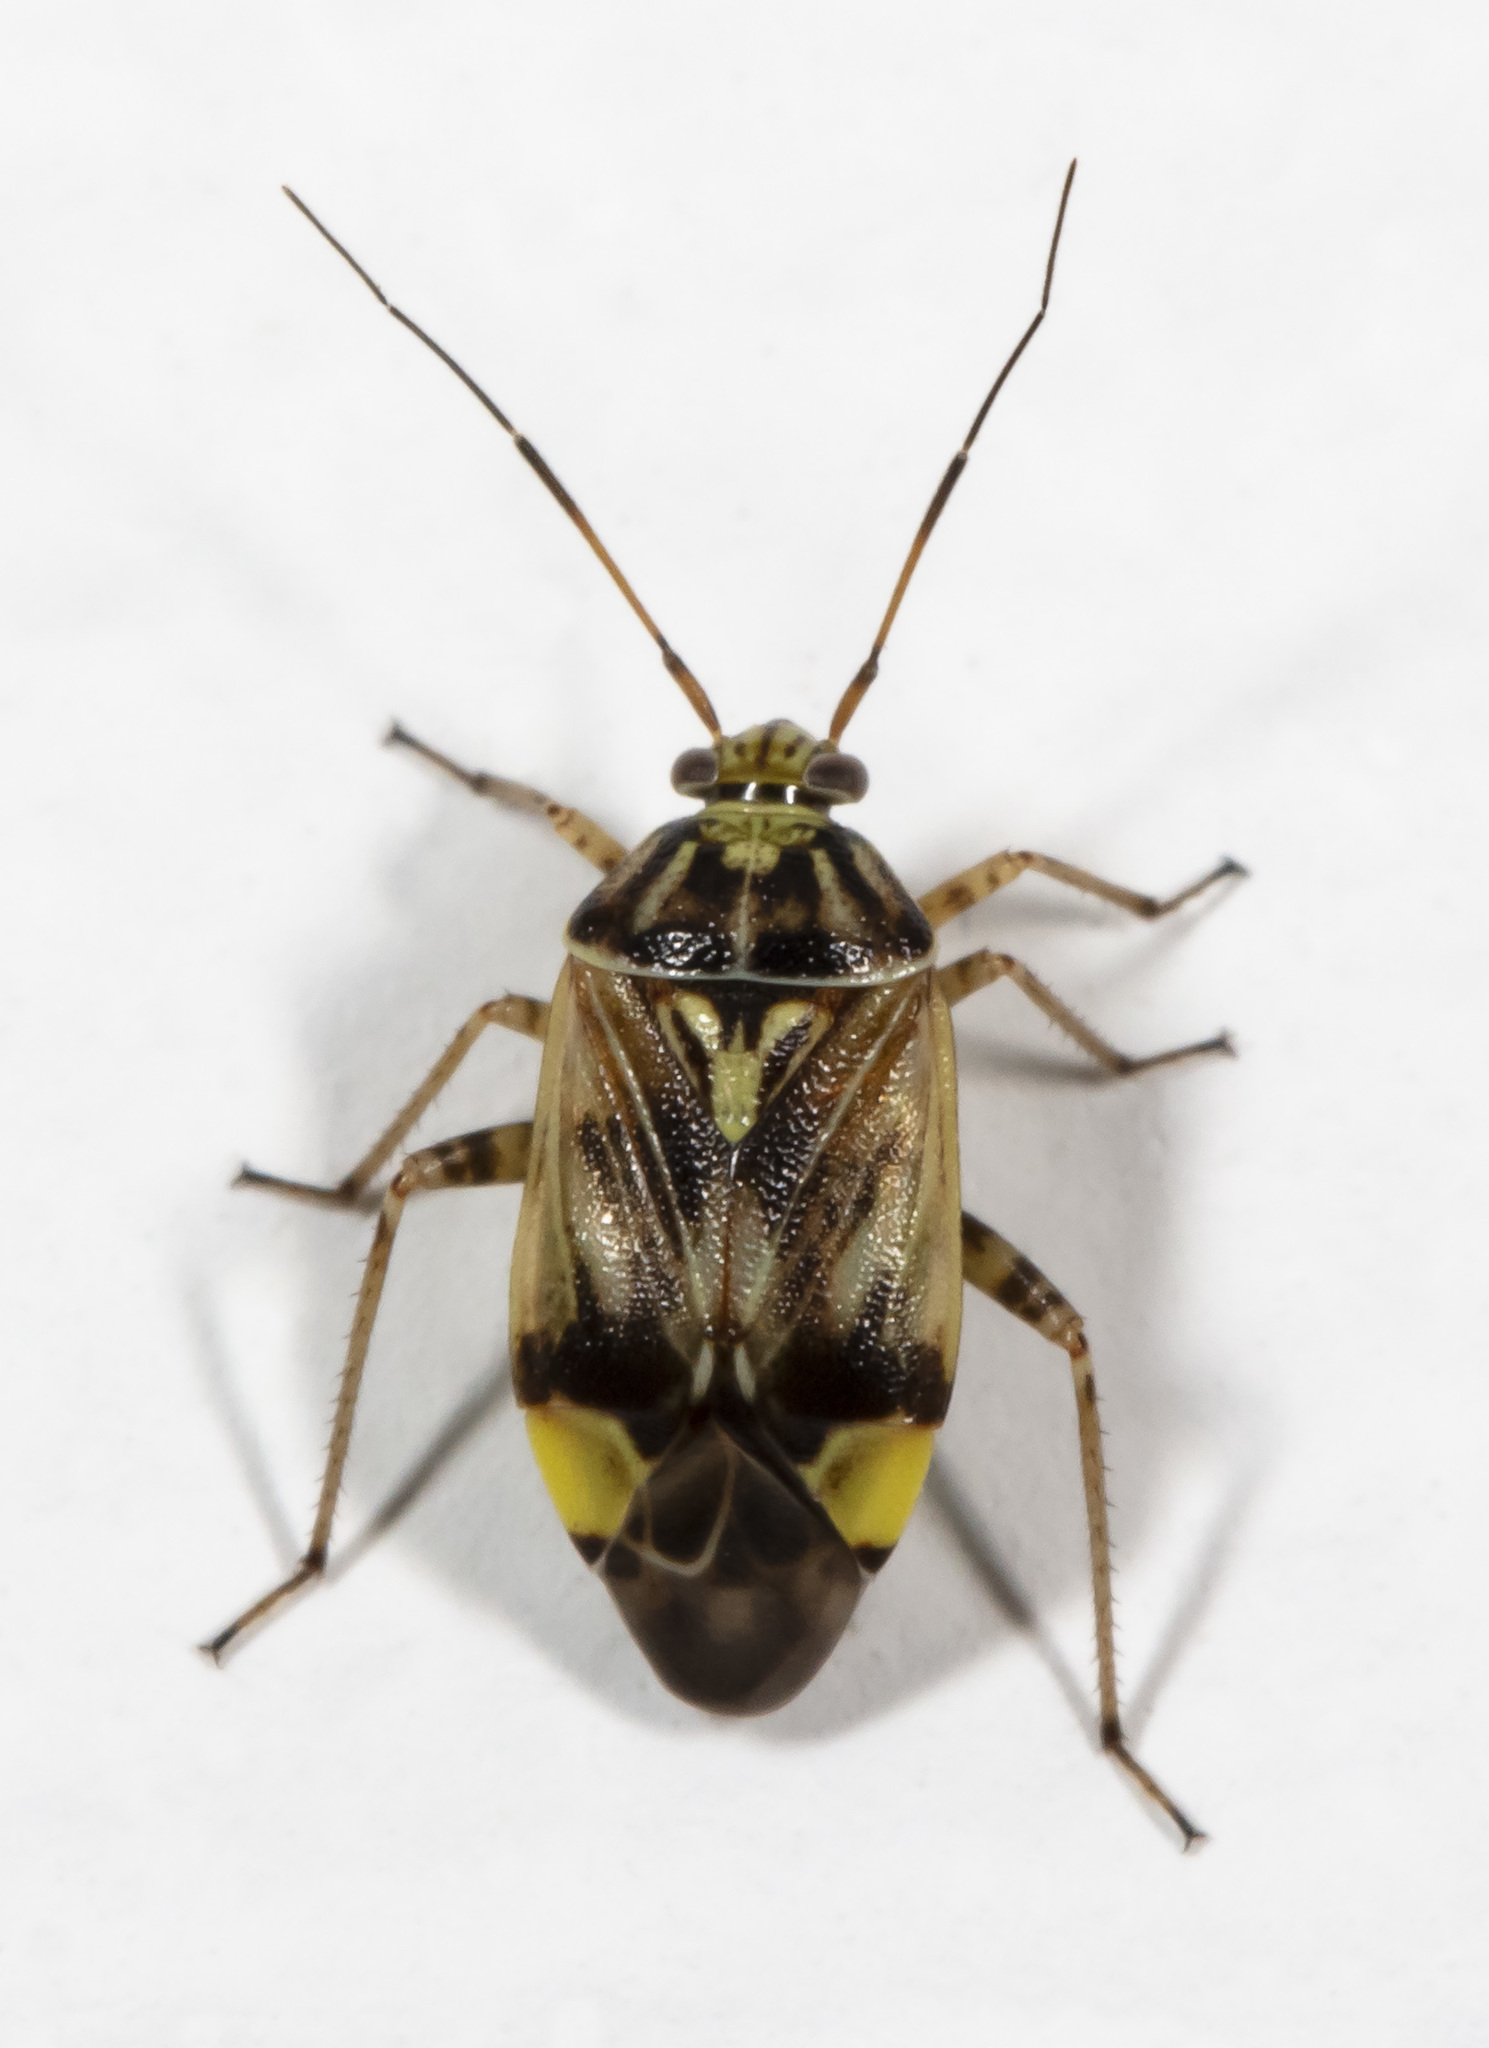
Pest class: lygus_bug